Military of the Warring States

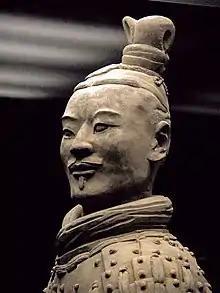
Qin soldier

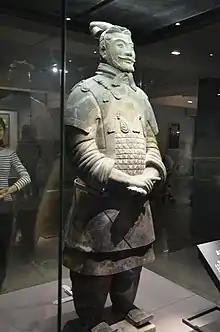
Qin general

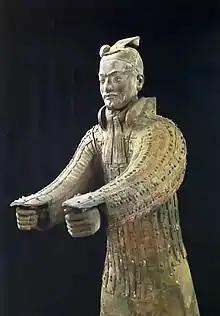
Qin armored charioteer with lamellar sleeves

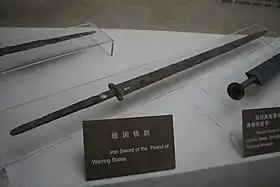
Iron jian of the period of Warring States.

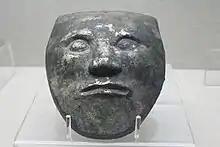
Gilt bronze mask, Han dynasty

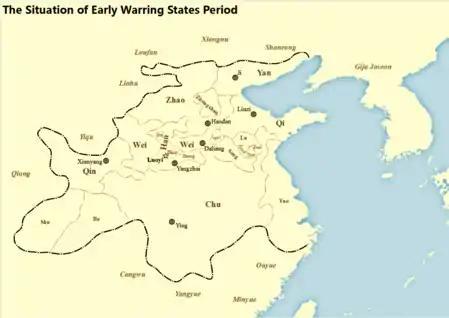
Warring States, post-Jin partition

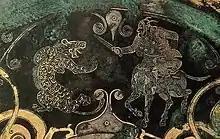
A horse-rider fighting a tiger, depicted on a gilded mirror discovered in Jincun, Luoyang.

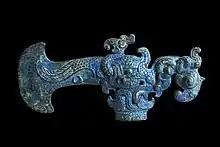
Zhou dynasty axehead

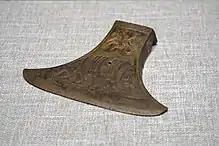
WS bronze axehead

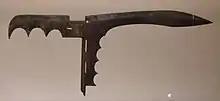
WS scythed dagger axe

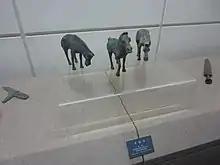
Bronze horses from the state of Zhao

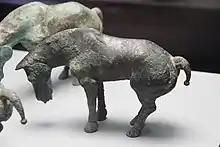
Bronze horse figurine, Warring States period

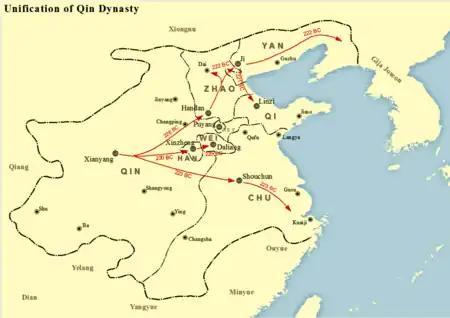
Map of Qin unification

The Warring States period comprises the latter half of the Eastern Zhou dynasty, by which point the Zhou kings had become nearly politically irrelevant. Their vassals began to adopt the title of king and were functionally independent of any other power.